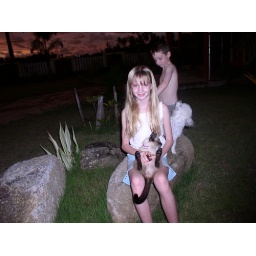
Poppy has Tigris our cat and Jasper has Froot Loop our dog. They are perched on rocks in our garden.